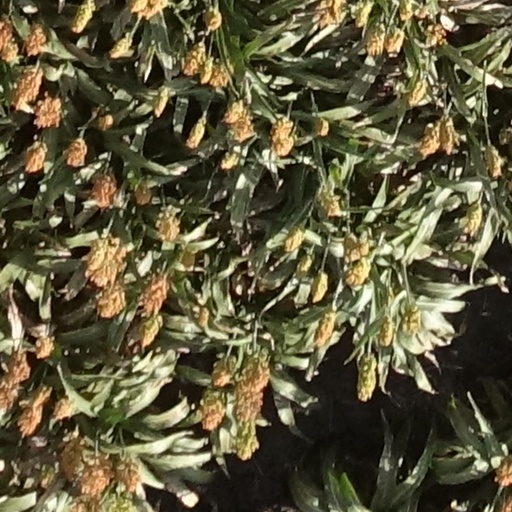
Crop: sorghum